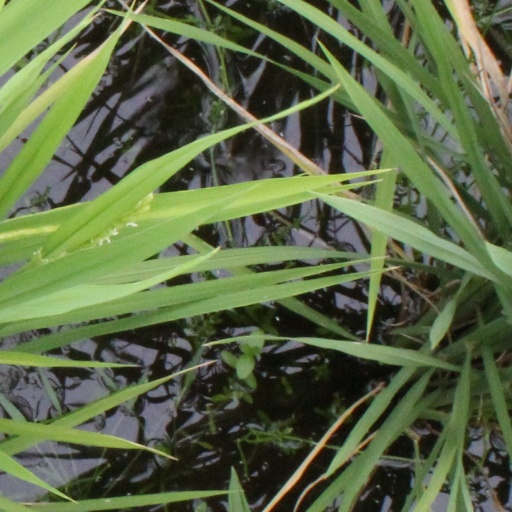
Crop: rice